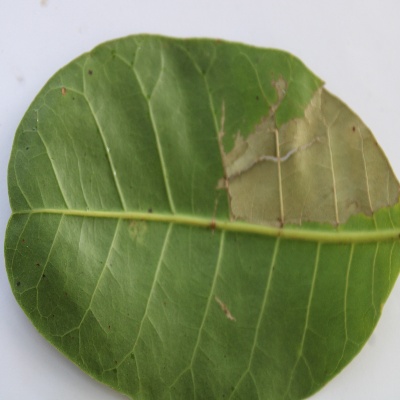
Crop: Cashew
Condition: anthracnose